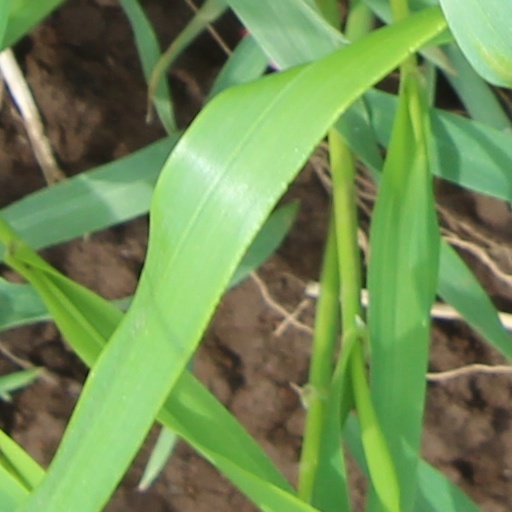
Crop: wheat